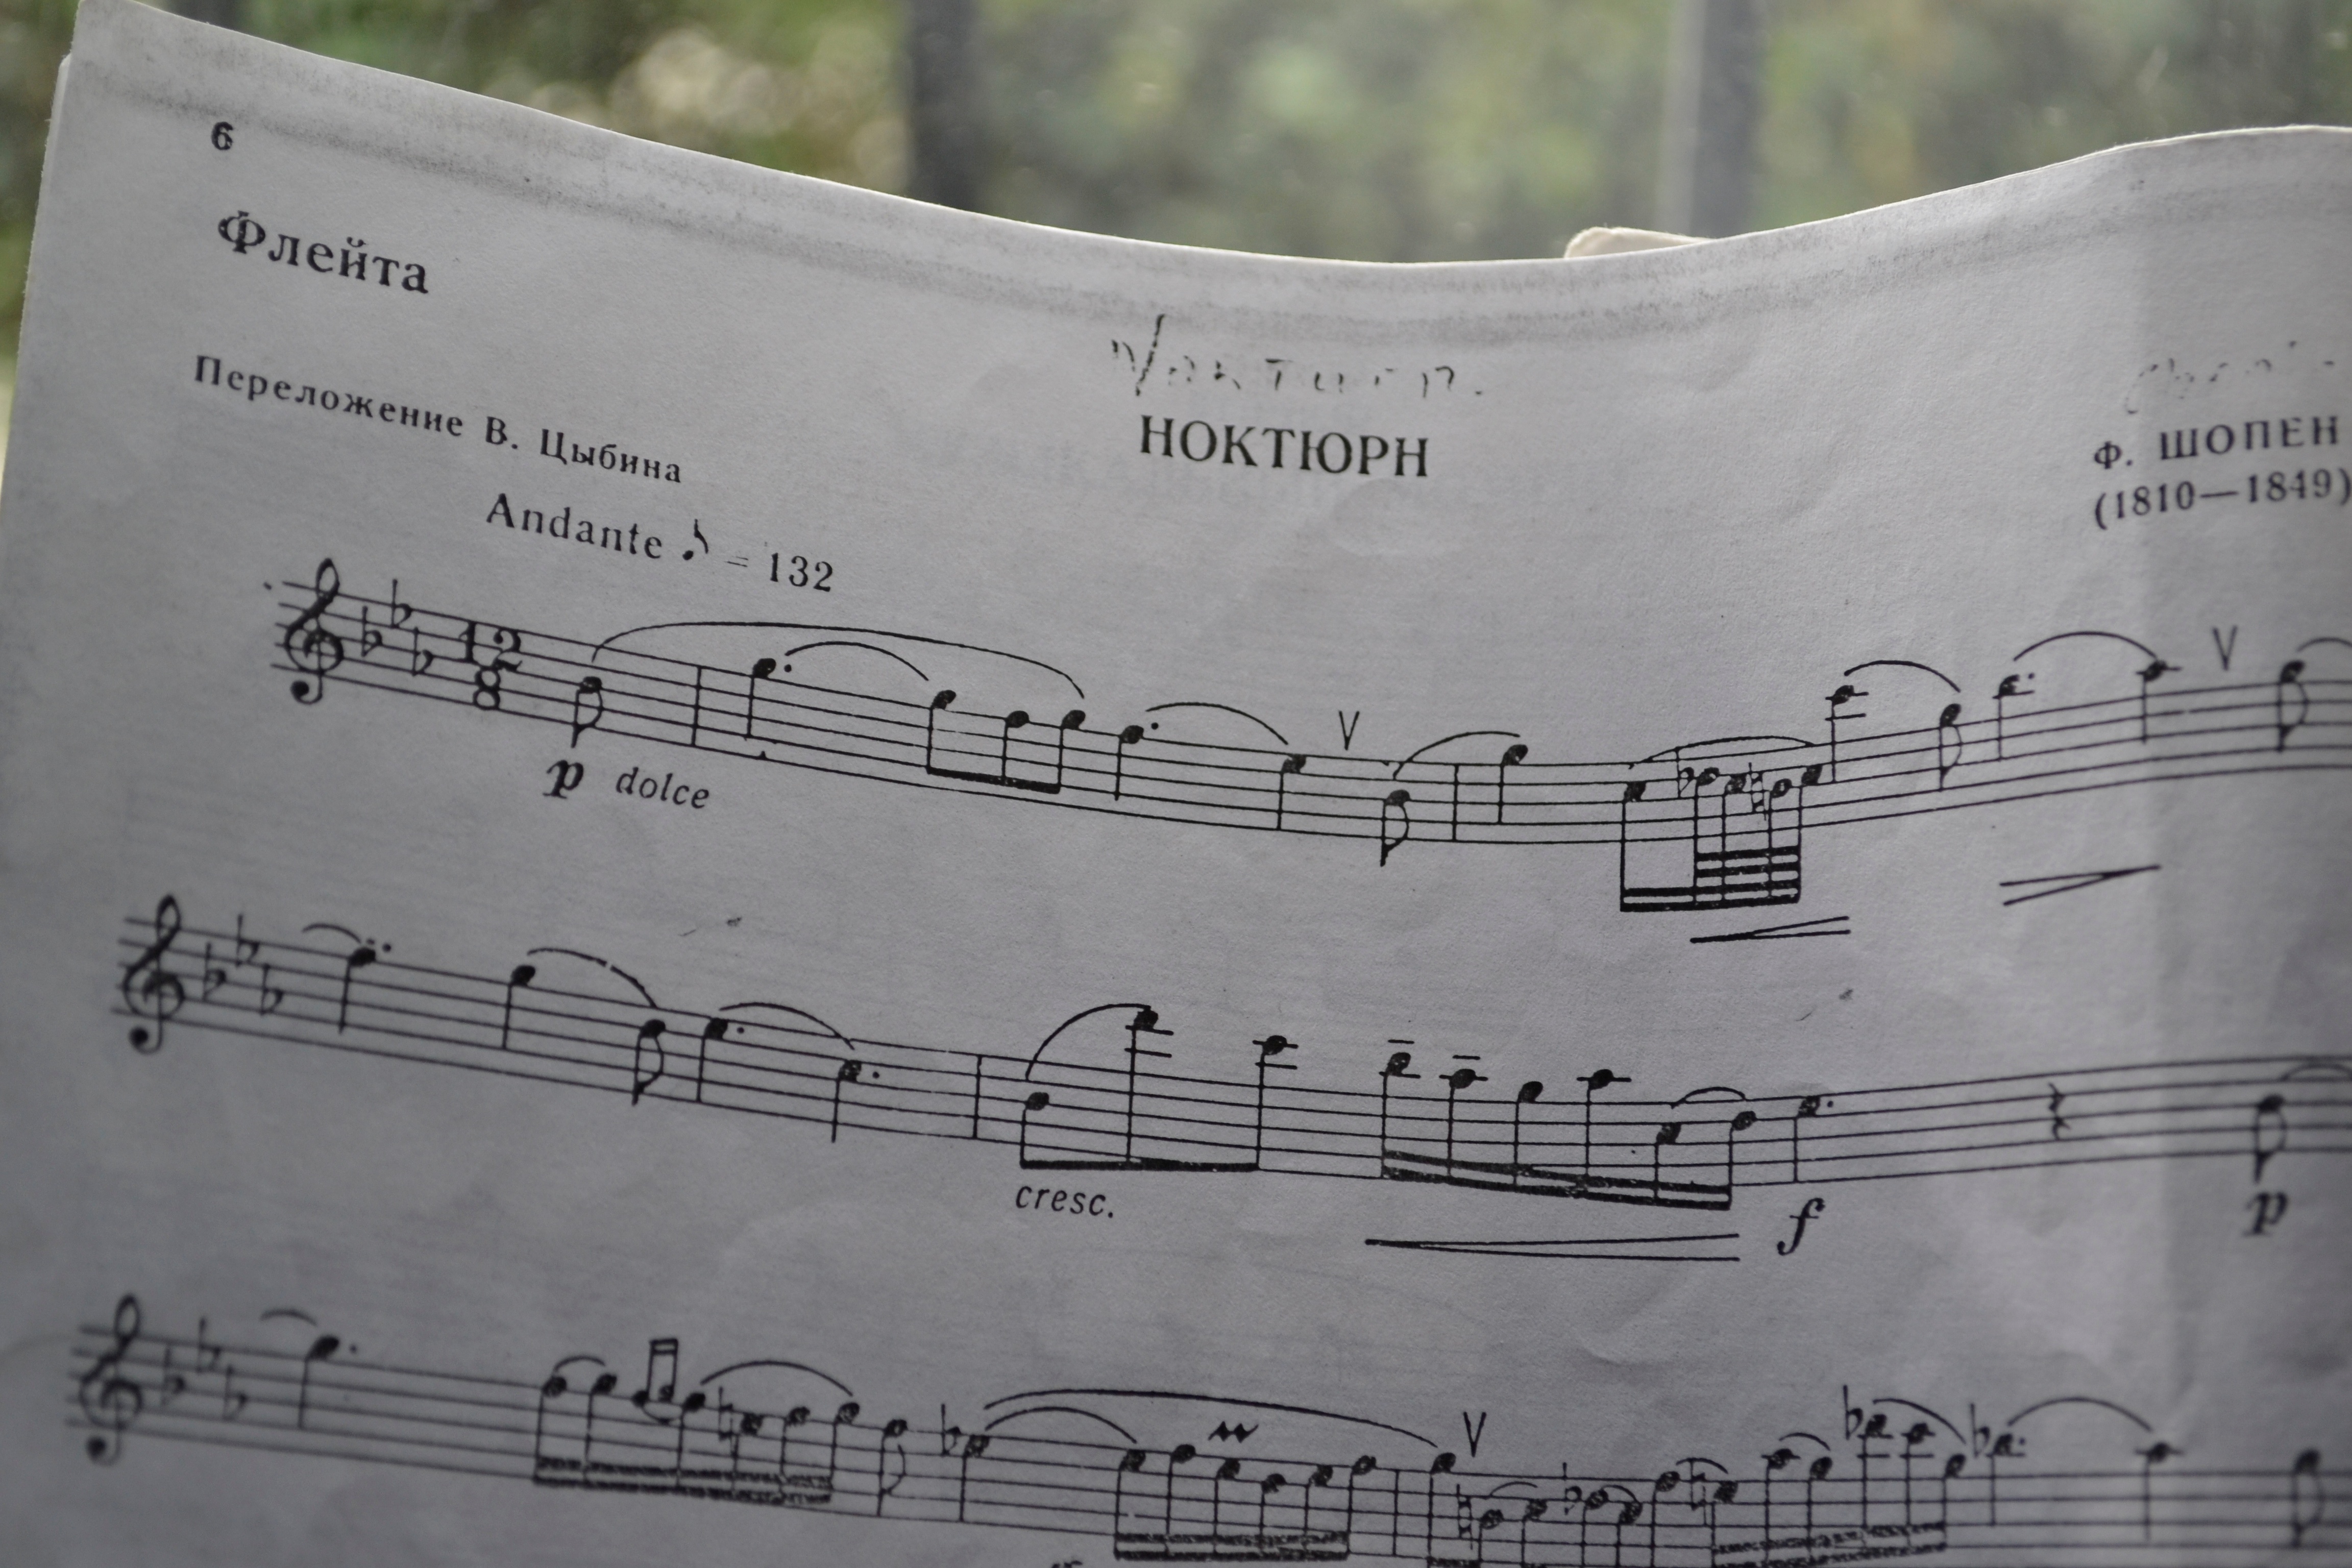
line, font, sketch, drawing, shape